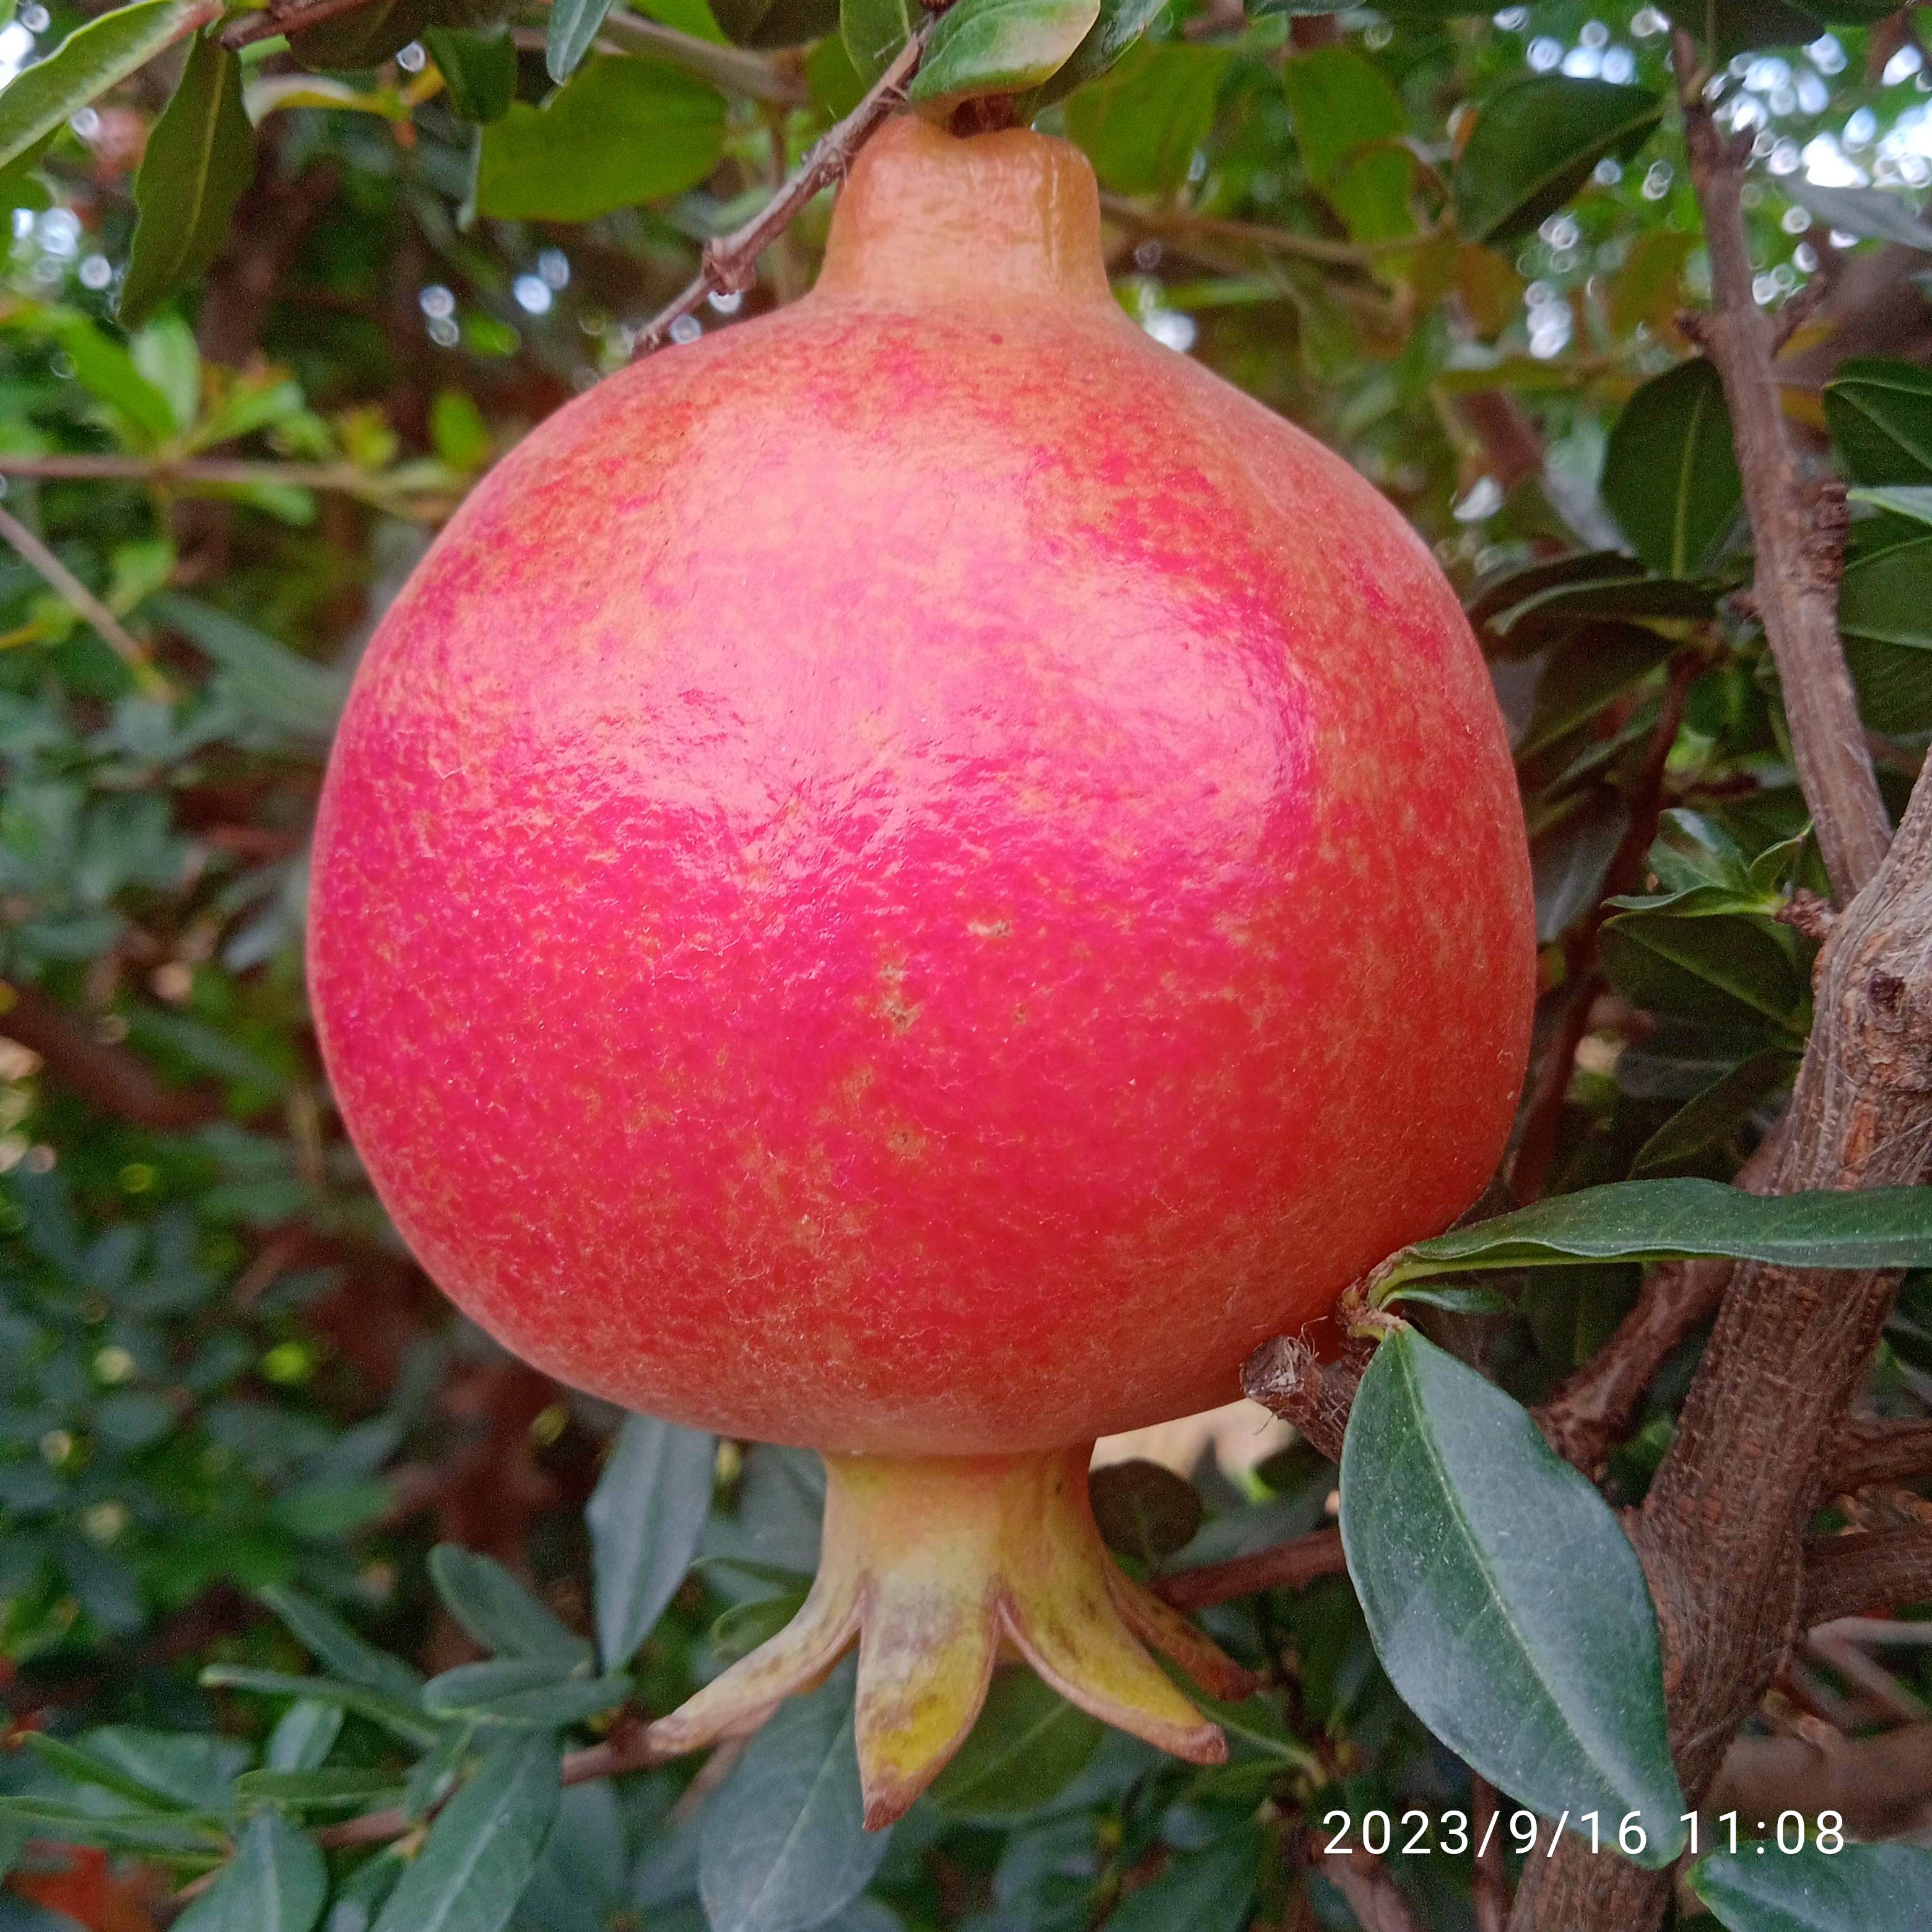
Label: Healthy